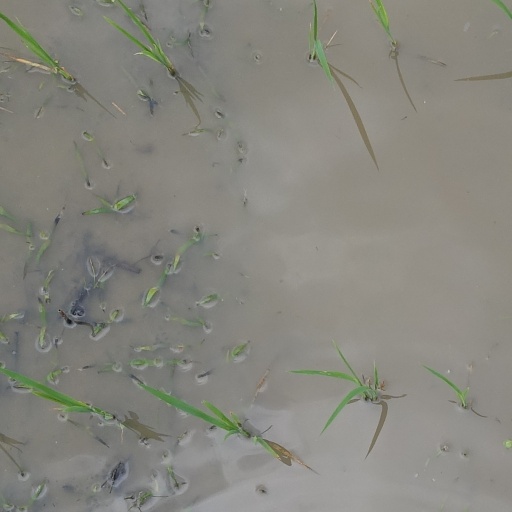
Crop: rice